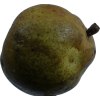
Label: pear